Sikorsky MH-53

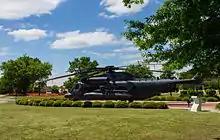
An MH-53M on display at Maxwell AFB

The HH-53H proved itself and the Air Force decided to order more, coming up with an "MH-53J Pave Low III Enhanced" configuration. The general configuration of the MH-53J is similar to that of the HH-53J, the major change being fit of twin T64-GE-415 turboshafts with 4,380 shp (3,265 kW) each, as well as more armor, giving a total armor weight of 1,000 lb (450 kg). There were some avionics upgrades as well, including fit of a modern Global Positioning System (GPS) satellite navigation receiver. A total of 31 HH-53Bs, HH-53Cs, and CH-53Cs were upgraded to the MH-53J configuration from 1986 through 1990, with all MH-53Hs upgraded as well, providing a total of 41 MH-53Js.